José María Reina Barrios

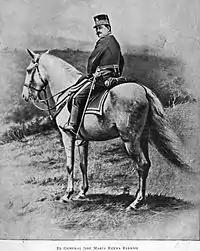
First instant photograph ever made in Guatemala. It shows general Reyna Barrios during military exercise in Guatemala City in 1896.

Barillas then brought in Dr. Montúfar and interrogated him in the same or similar way as he had done Mr. Lainfiesta. Dr. Montúfar responded in similar terms as Lainfiesta, stressing his claims to obedience of the Constitution and strict enforcement.